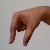
The image shows a hand gesture representing the letter 'Q' in Indian Sign Language.